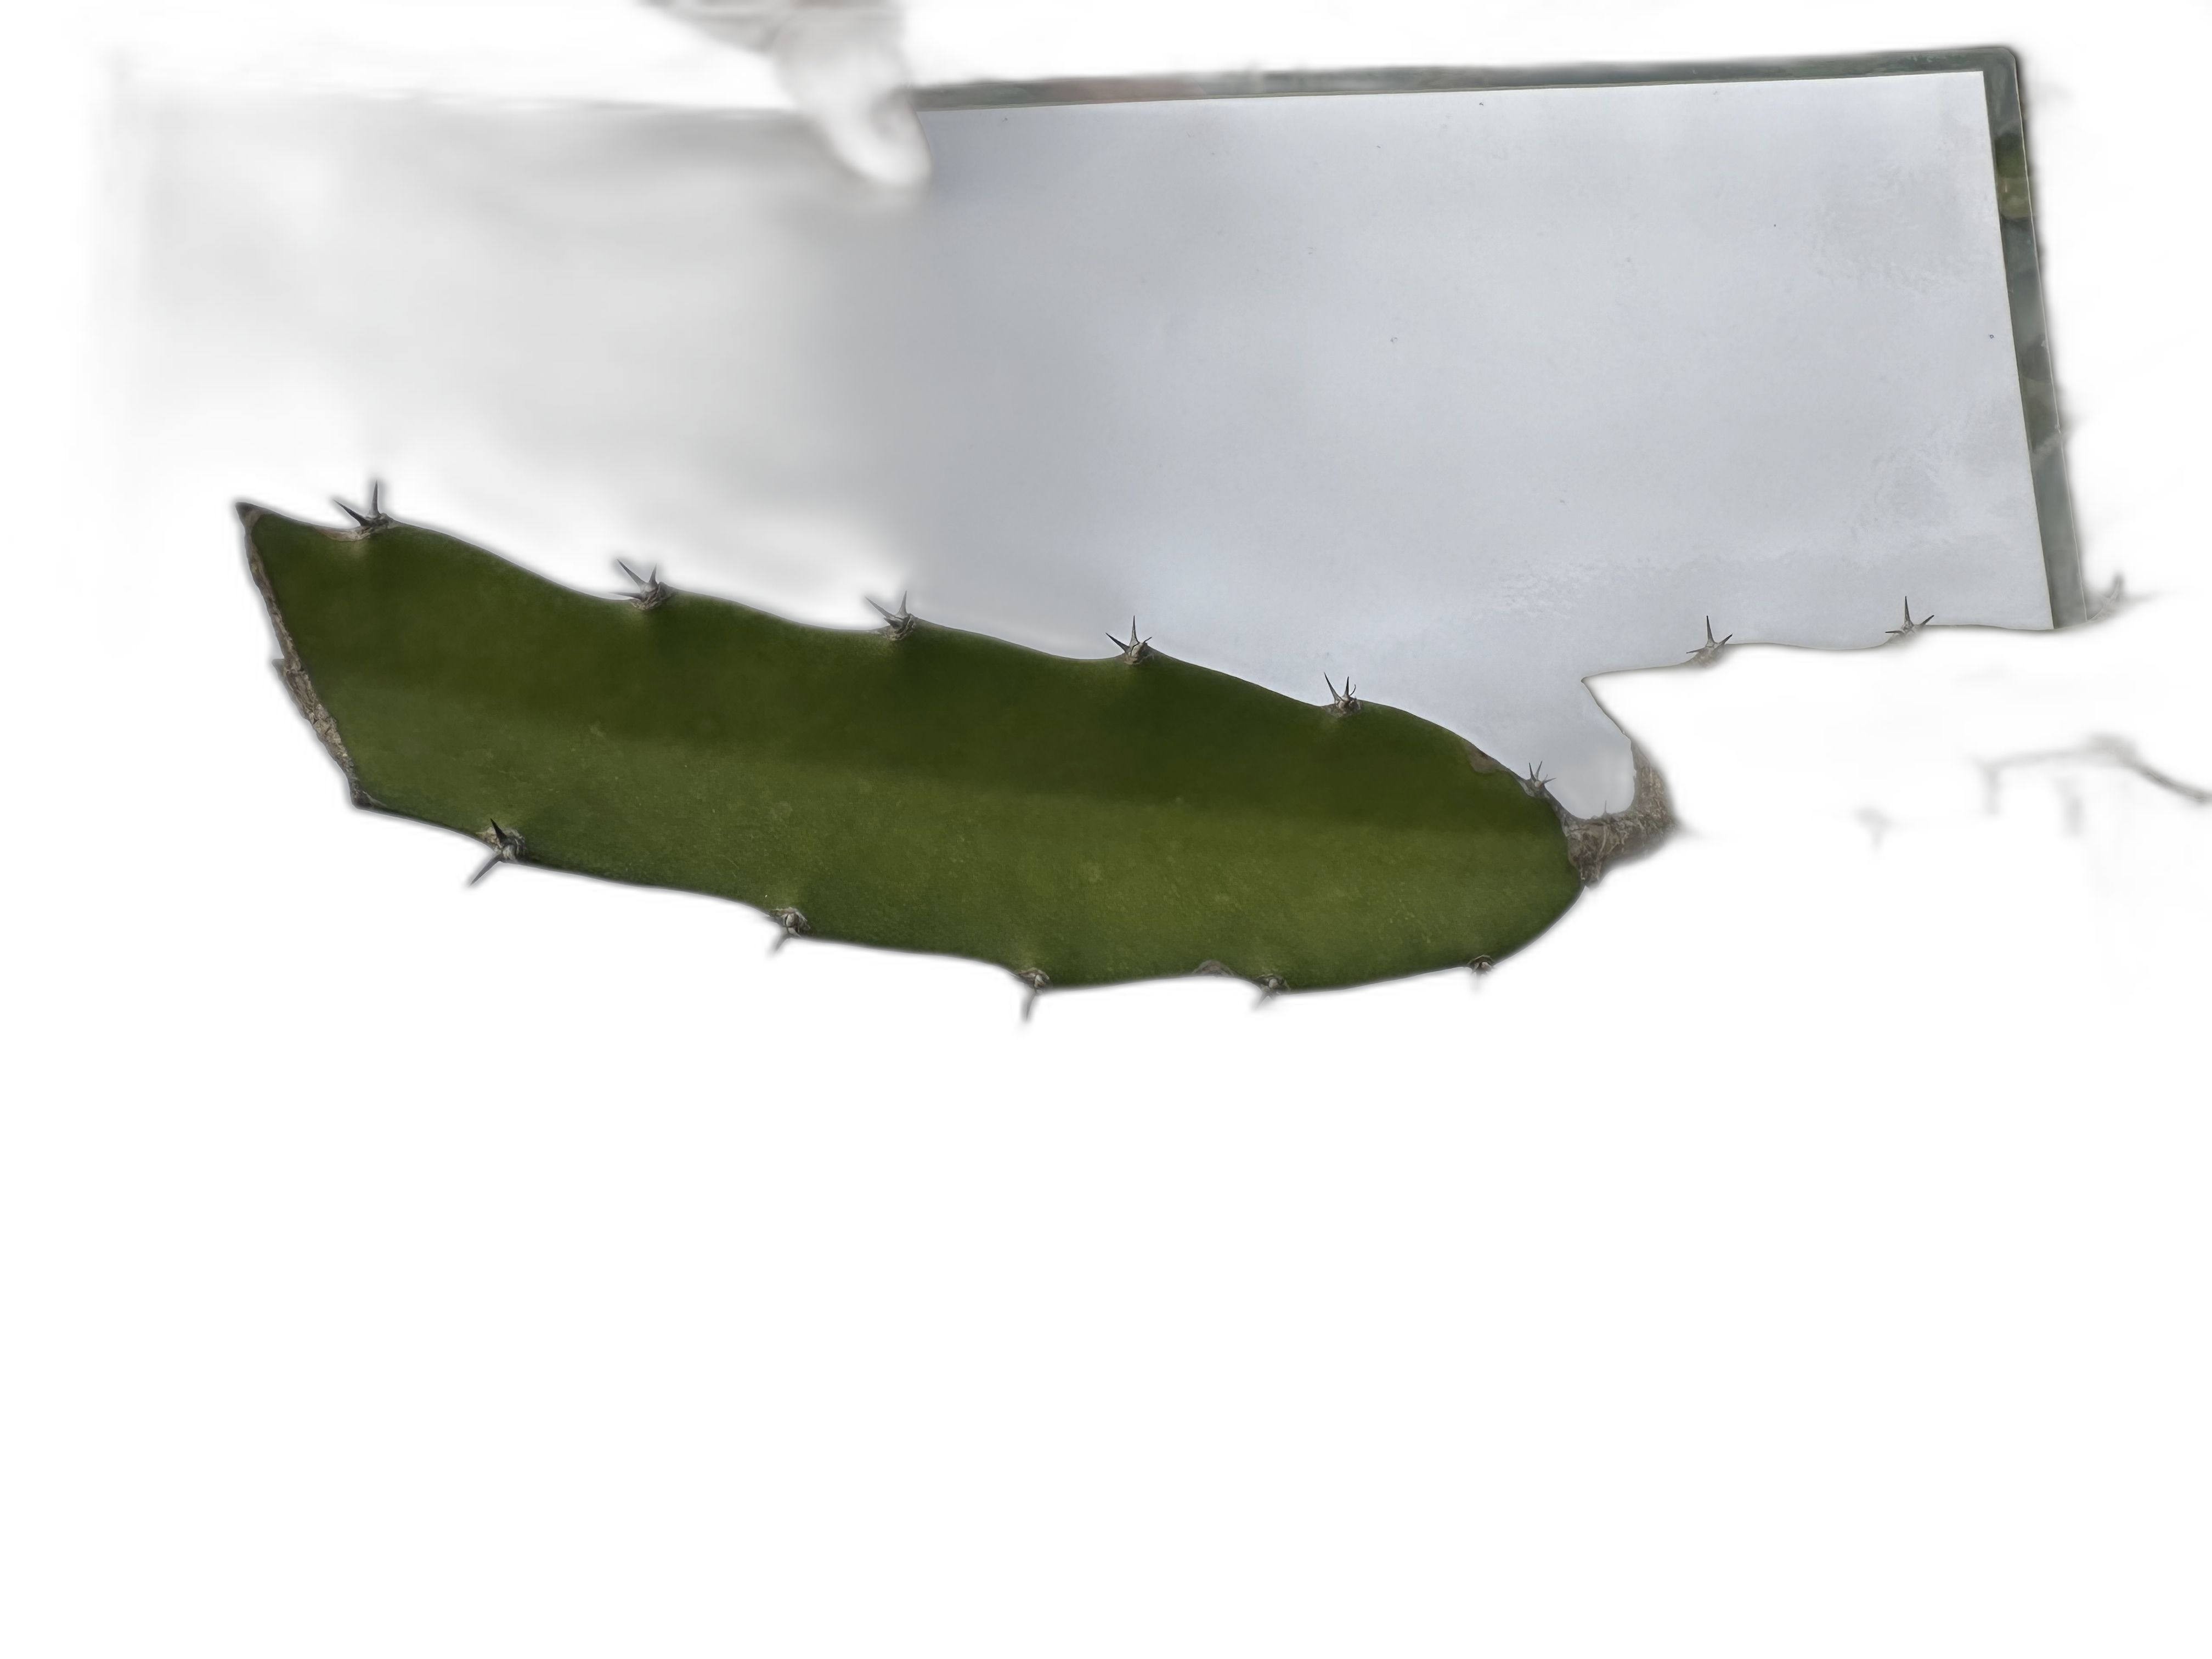
Label: Good leaf